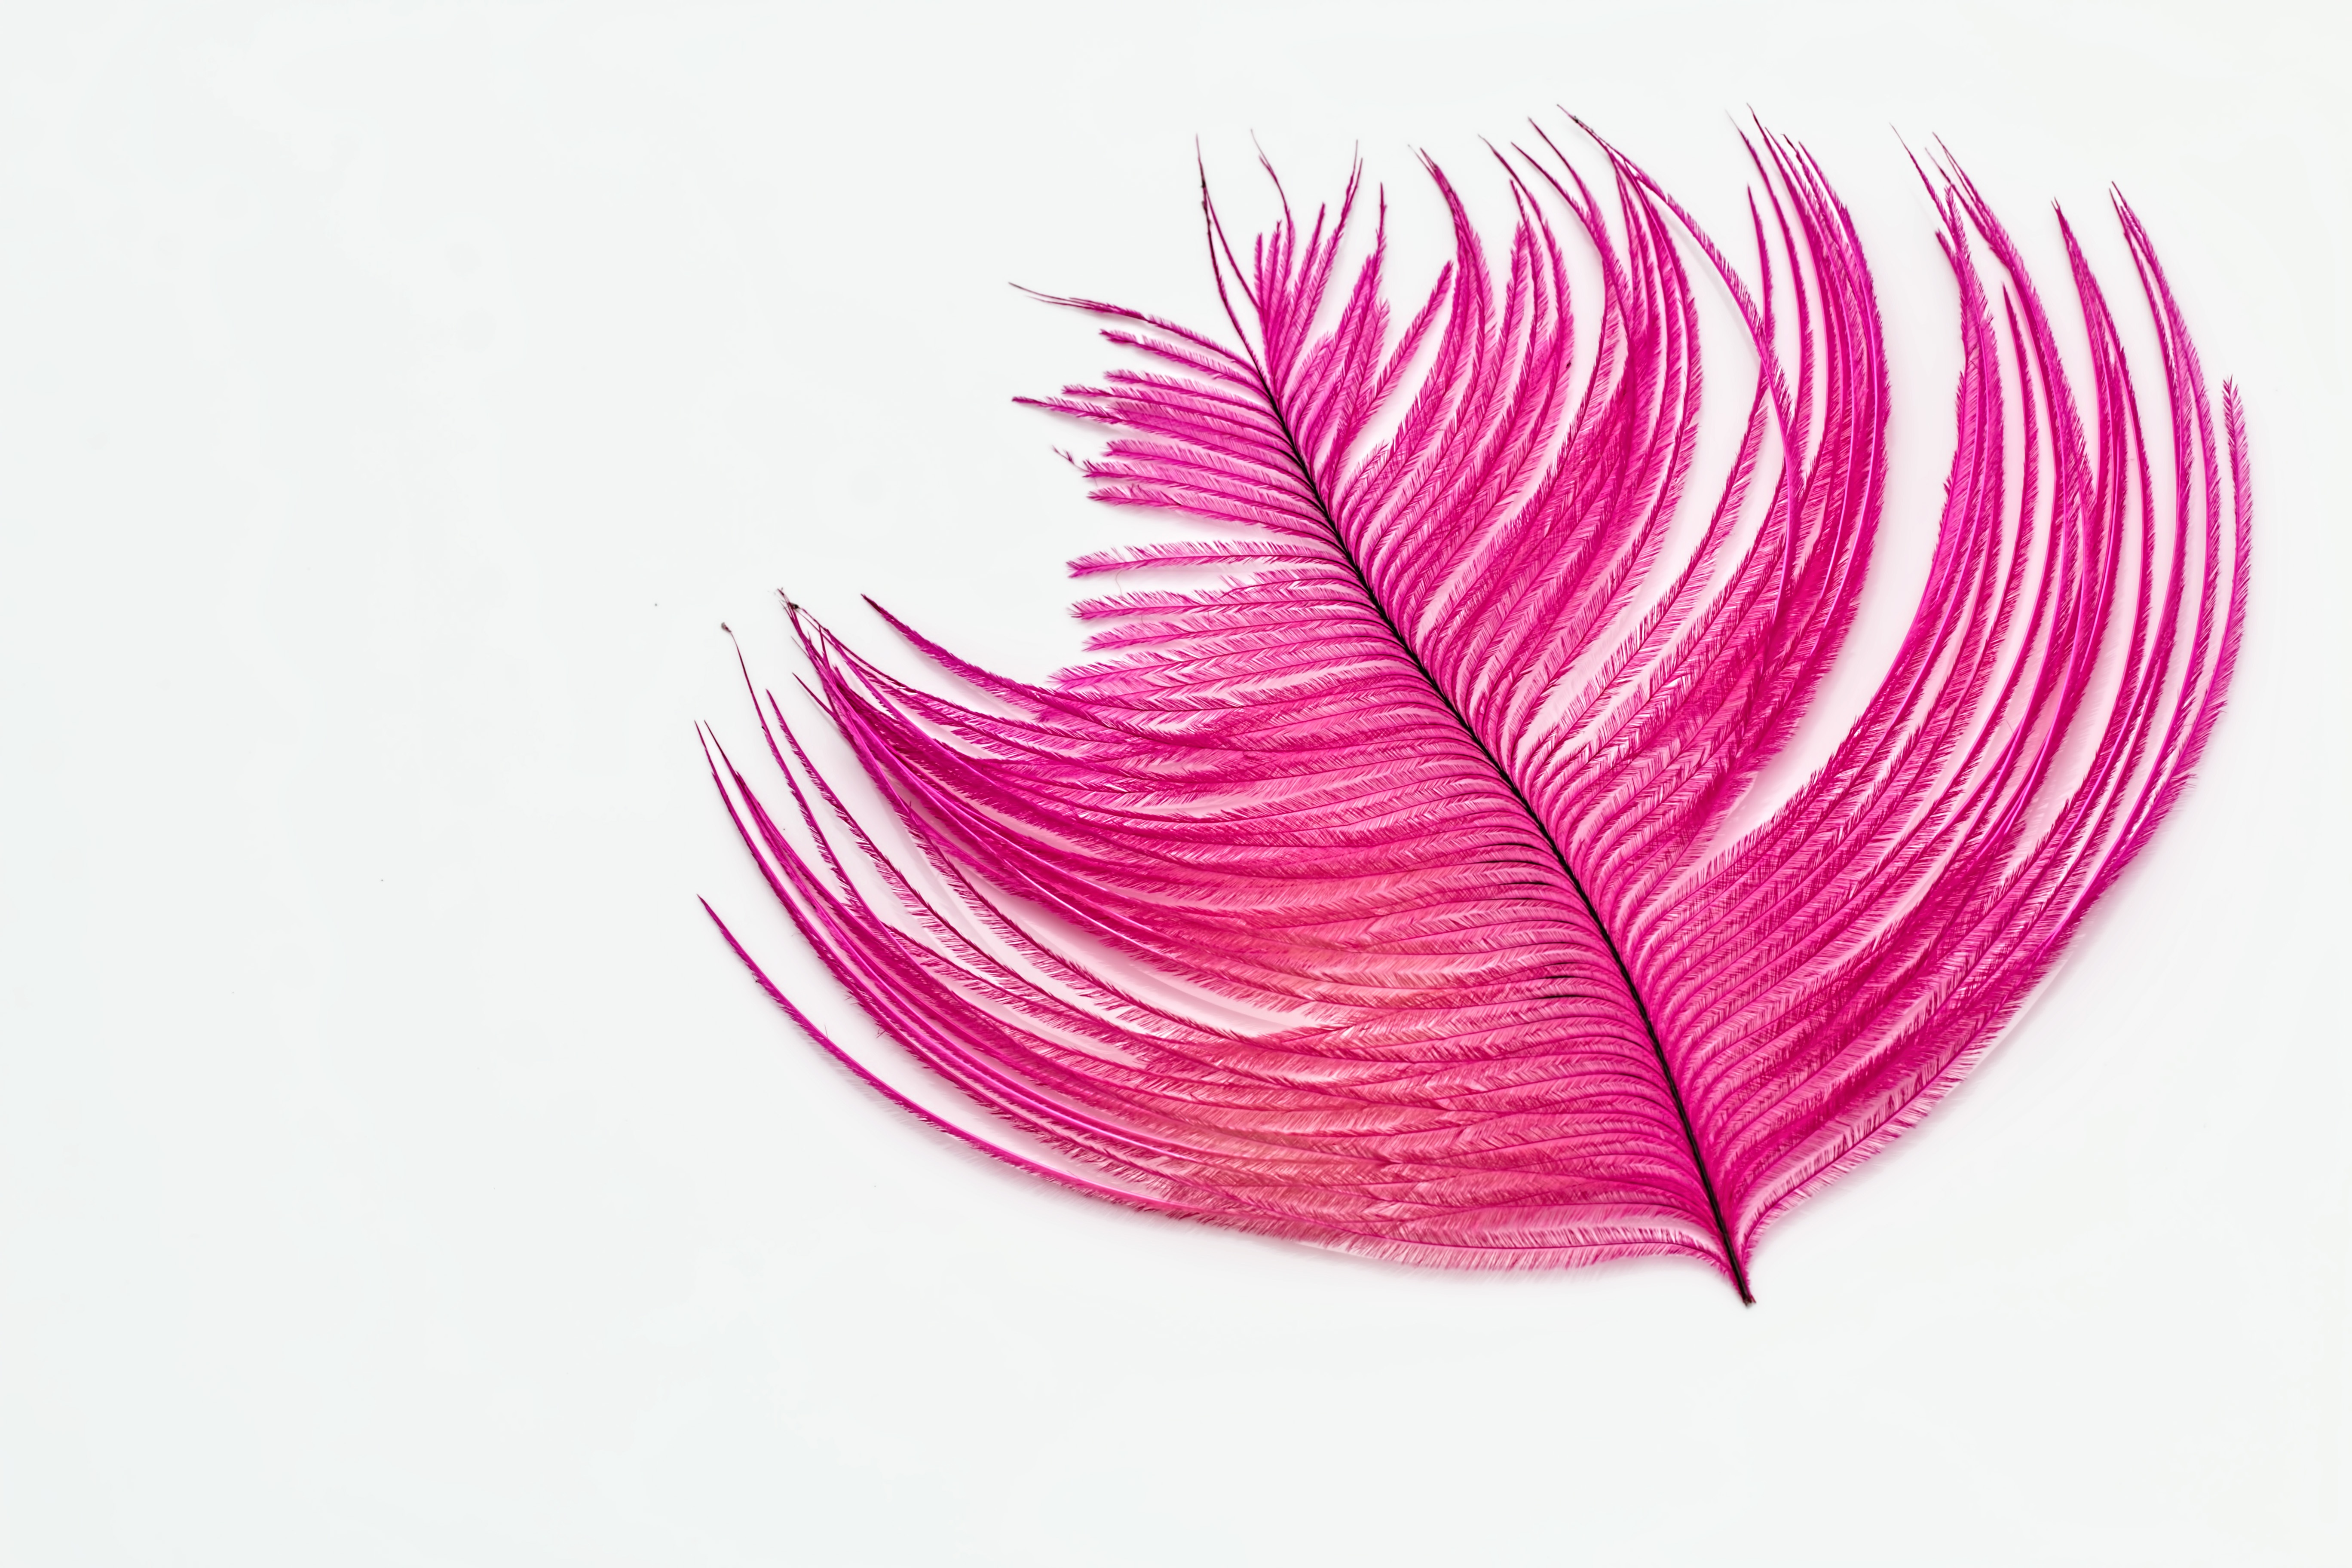
bird, wing, abstract, texture, leaf, flower, purple, petal, decoration, pattern, red, color, fashion, colorful, pink, feather, material, eyelash, colour, violet, soft, organ, magenta, shape, shapes, backdrop, accessory, desktop wallpaper, fashion accessory, ostrich feather, tickle